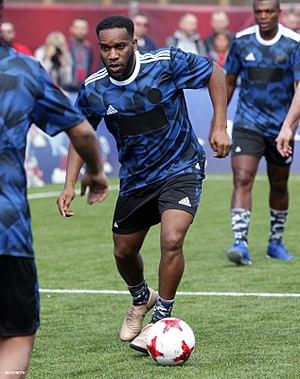
Augustine Azuka Okocha, mieux connu sous le nom de Jay-Jay Okocha, nommé Muhammed Yavuz en Turquie, né le 14 août 1973 à Enugu, est un ancien footballeur international nigérian qui évoluait comme milieu de terrain offensif. Il possède également la nationalité turque qu'il a obtenue pendant son passage dans le club du Fenerbahçe SK.